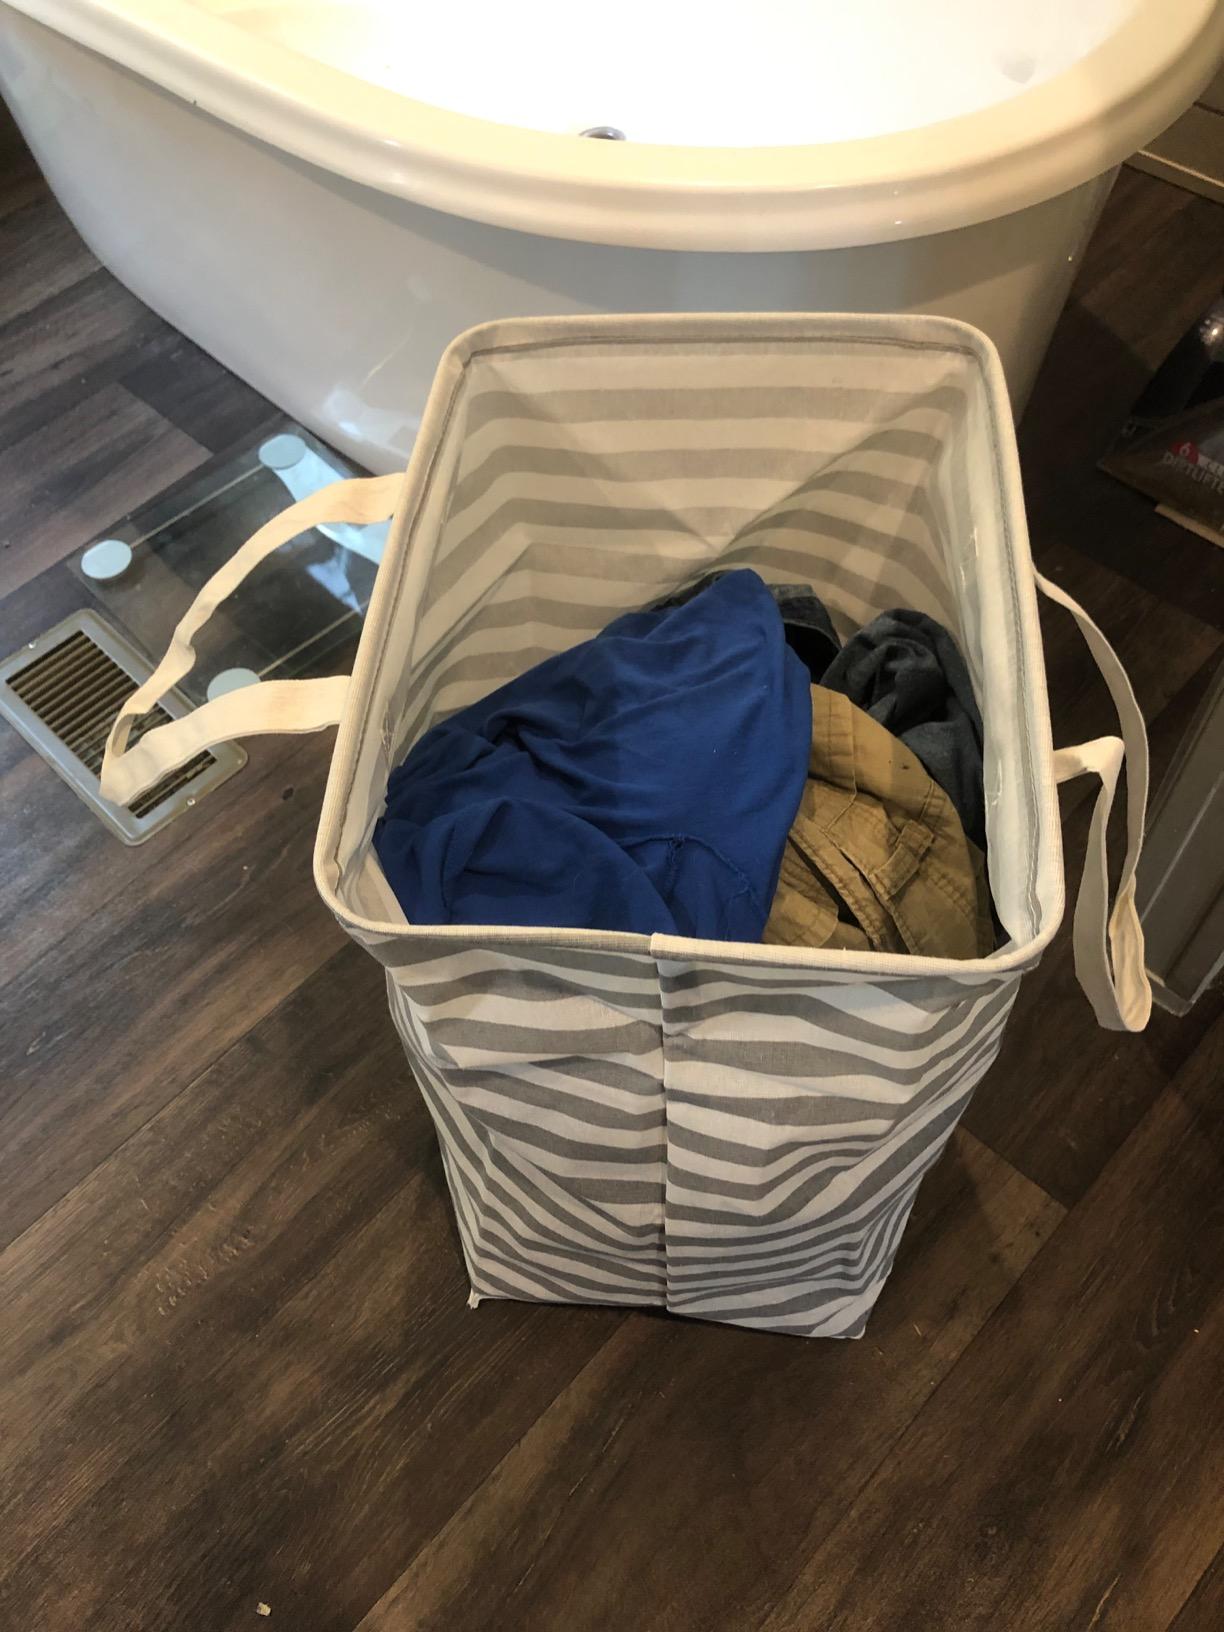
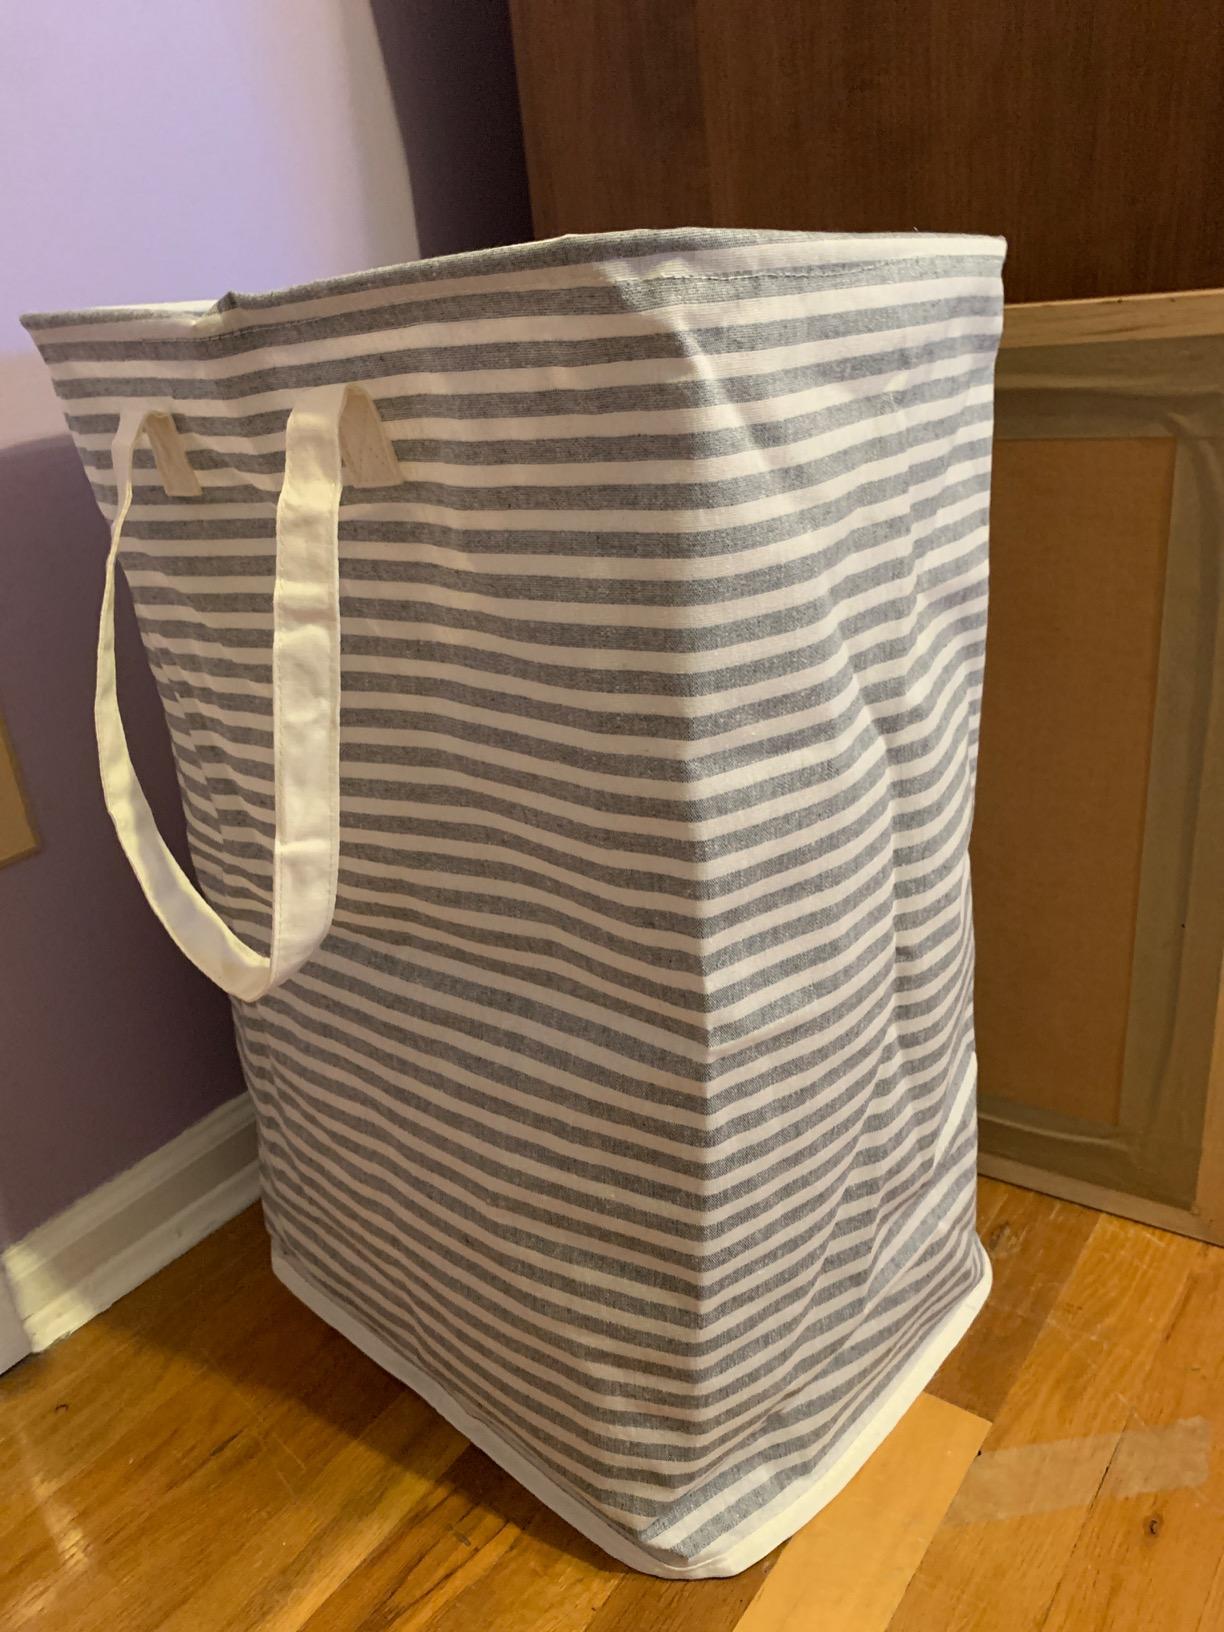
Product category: items_hamper
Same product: no